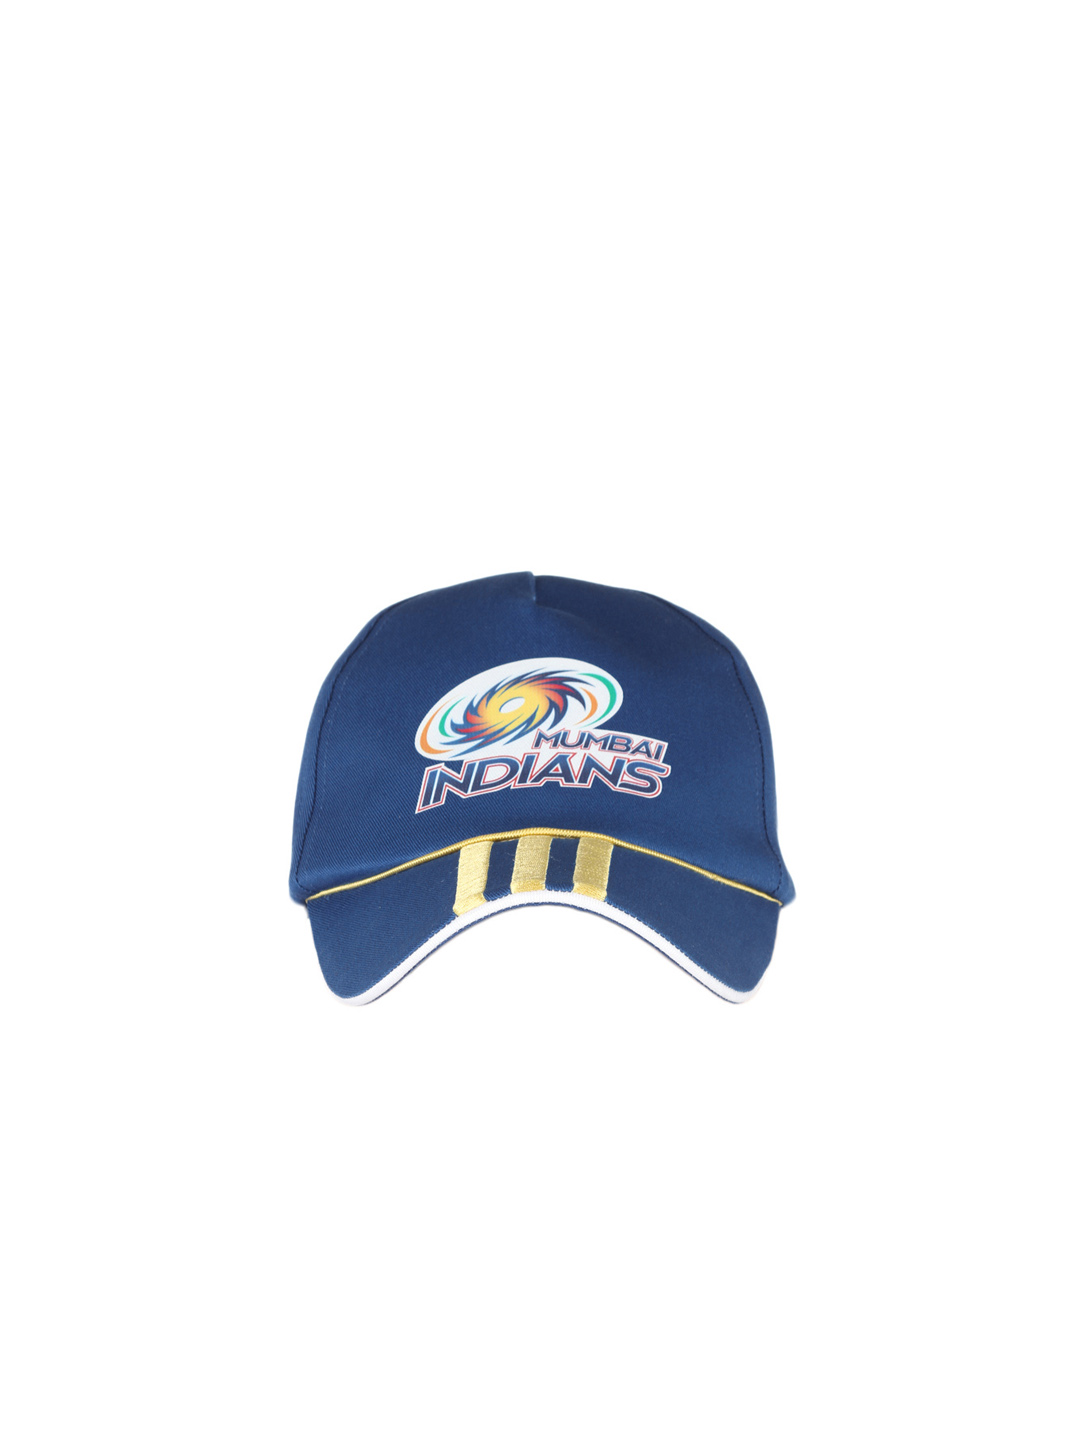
ADIDAS Mumbai Indians Girls Blue Match Cap
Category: Accessories / Headwear / Caps
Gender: Girls
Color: Blue
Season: Summer 2012
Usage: Sports